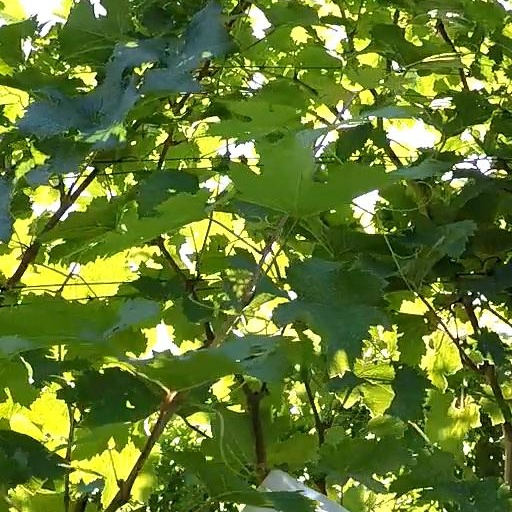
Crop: grape